1929 Murchison earthquake

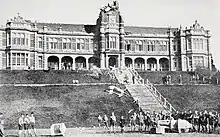
Wreckage of the tower of the main building at Nelson College following the earthquake

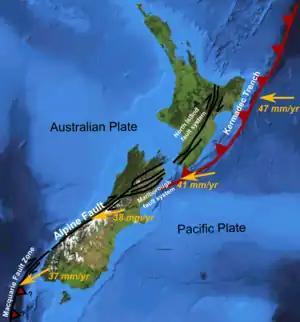
Major active fault zones of New Zealand showing variation in displacement vector of Pacific plate relative to Australian plate along the boundary

Although the epicentre was in a sparsely populated area about 65 km (40 mi) north of Murchison, the shaking in the surrounding region was intense enough to cause damage over a wide area. The towns of Nelson, Greymouth and Westport were all affected and roads, buildings and bridges were severely damaged throughout an area estimated at 26,000 km (10,000 mi). The worst damage was caused by landslides triggered by the shaking, which destroyed several homes and resulted in 14 of the 17 deaths. Two other deaths were caused by coal mine collapses. Most of the buildings in the Murchison area were built of wood and were warped and moved from their piles, but many brick buildings and chimneys were damaged in Nelson, Greymouth and Westport.